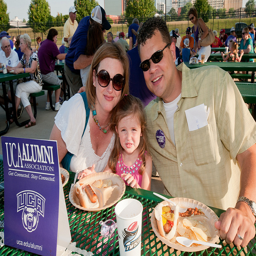
three people sitting at a table with plates of food
A man, woman and child sitting at picnic table with food.
A man and woman in sunglasses are sitting at a table with a young girl.
A family seated together for a meal at a table.
A family sharing a meal at a picnic table.